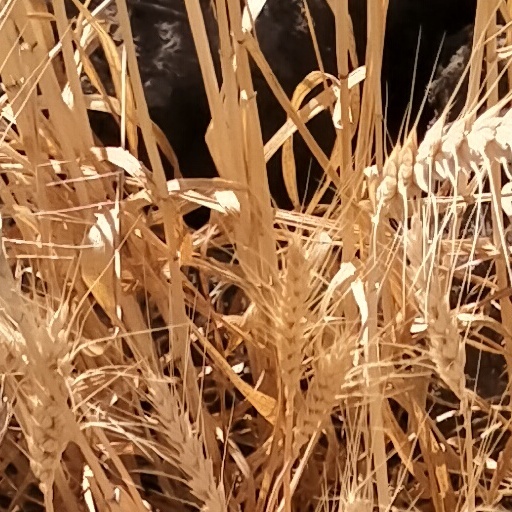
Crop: wheat